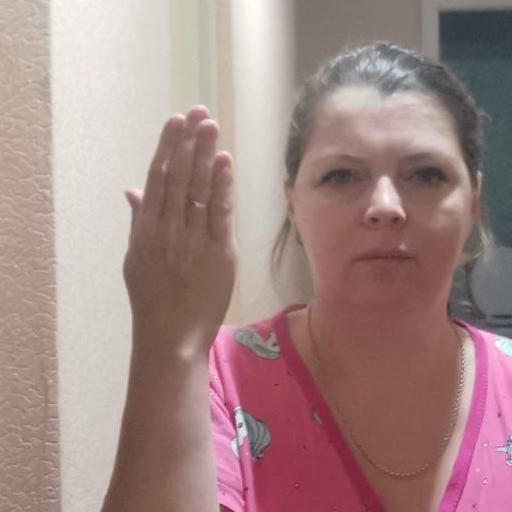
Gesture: stop_inverted